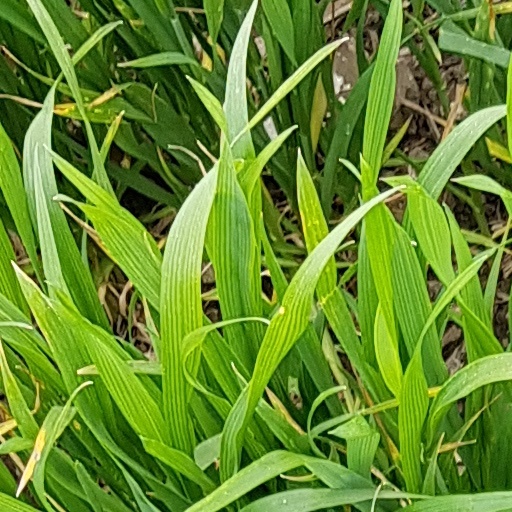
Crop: wheat